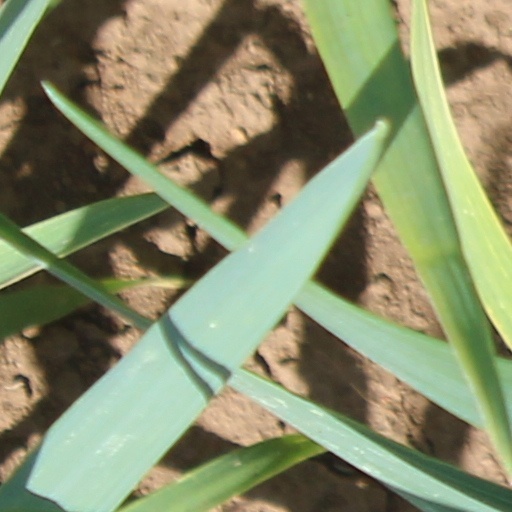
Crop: wheat